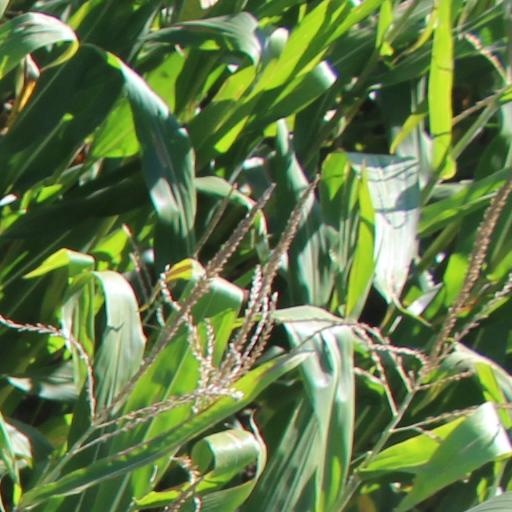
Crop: maize; corn